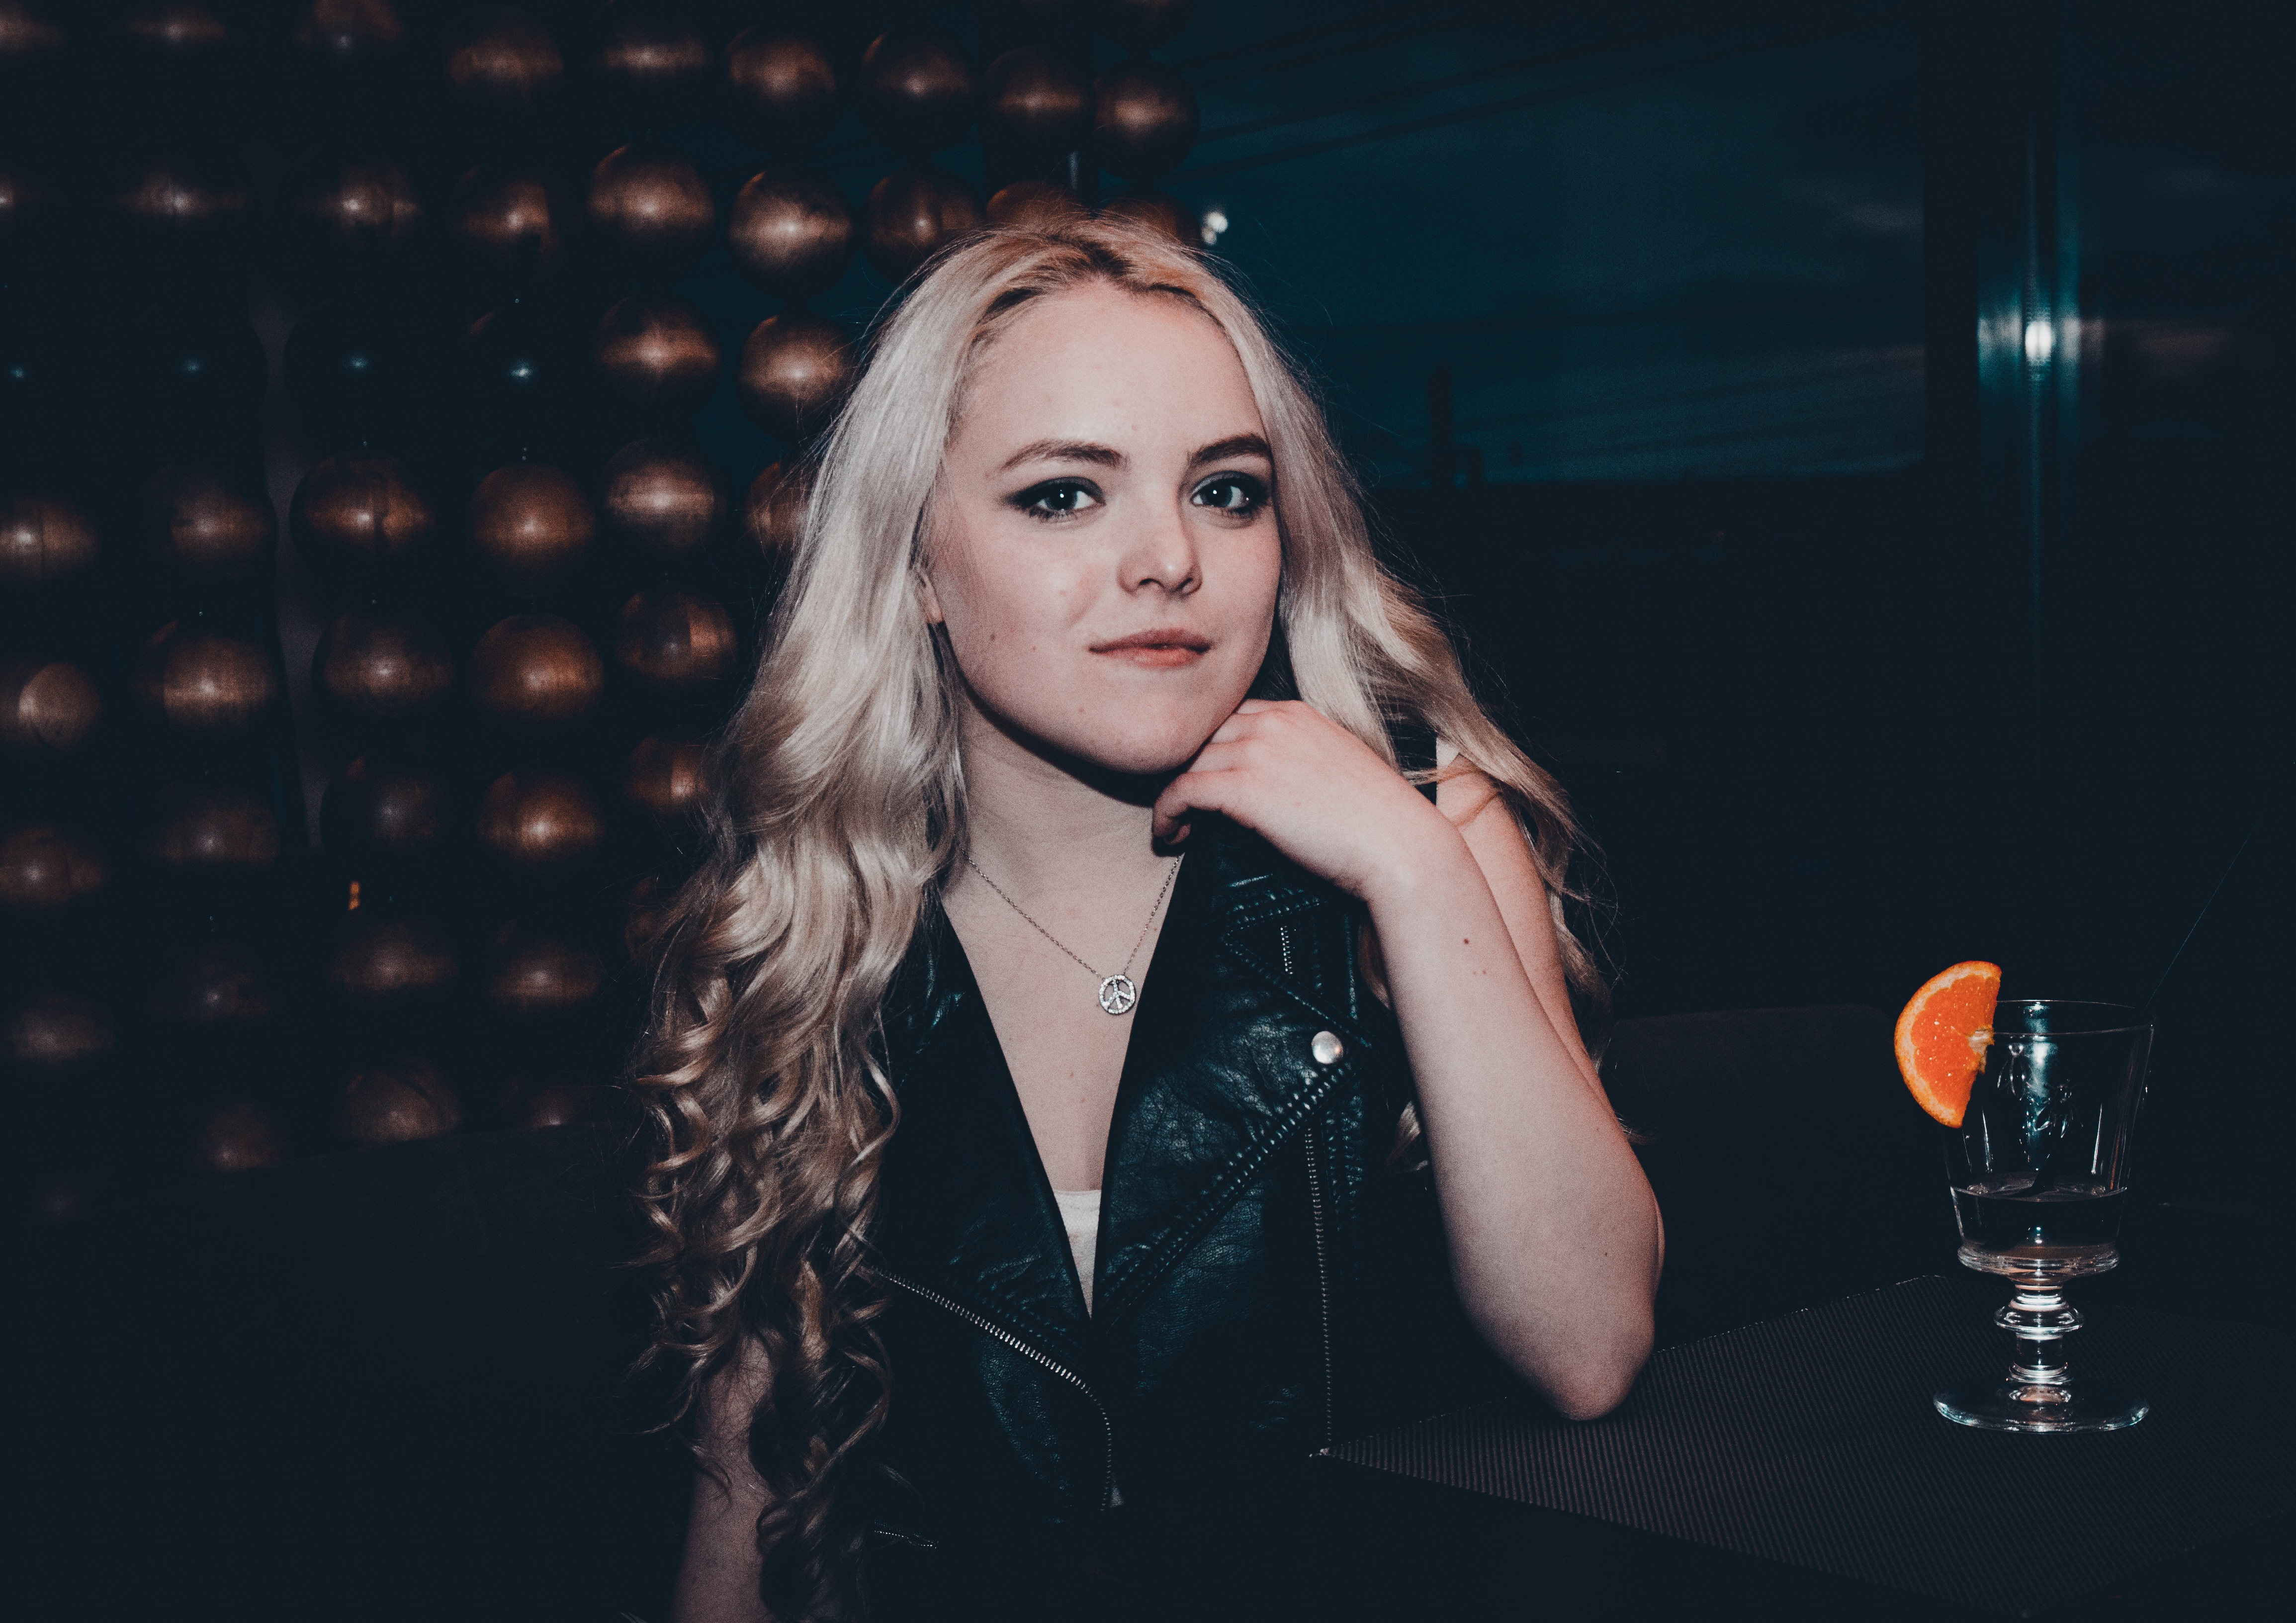
person, girl, woman, hair, photography, view, female, singer, portrait, model, young, youth, fashion, lady, blonde, jacket, hairstyle, long hair, girls, dress, hands, legs, singing, beauty, style, blond, armchair, posture, smiles, dark background, cosmetics, erotic, photo shoot, light background, singer songwriter, portrait photography, supermodel